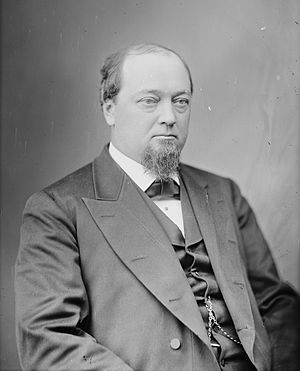
Amerikanske krigsministre / Krigsministre
George Washington McCrary
"Krigsministeren eller Secretary of War var et medlem af den amerikanske præsidents kabinet helt fra George Washingtons embedstid. En tilsvarende stilling, med titlen ""Secretary at War"" eller ""Secretary of War"" blev udpeget til at tjene Konføderationskongressen under den forudgående forfatning mellem 1781 og 1789. Benjamin Lincoln og senere Henry Knox beklædte denne post. Da Washington blev indsat som den første præsident efter vedtagelsen af USA's forfatning, udpegede han Knox til at fortsætte.